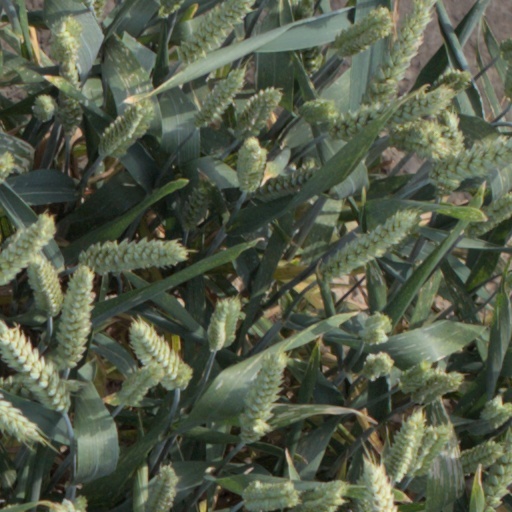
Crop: wheat